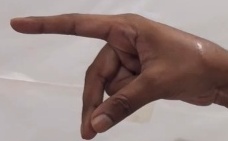
ASL sign: P